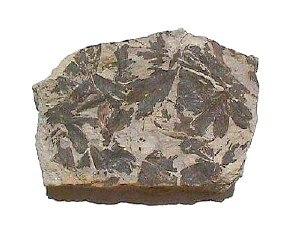
Ginkgo est un genre de plante sans fleur de la famille des Ginkgoaceae. On considère classiquement que le genre Ginkgo est apparu à l'ère Paléozoïque. En effet, on retrouve, à cette ère notamment, des fossiles très proches de l'espèce actuelle Ginkgo biloba. Il était alors composé de plusieurs espèces, mais il n'en subsiste plus qu'une. La notion actuelle d'espèce étant bien plus liée à la connaissance que l'on a de la génétique et de l'interfécondité des individus d'un groupe vivant que de la ressemblance morphologique au sein de ce groupe, il est prématuré de prétendre donner un âge à la seule espèce actuelle.